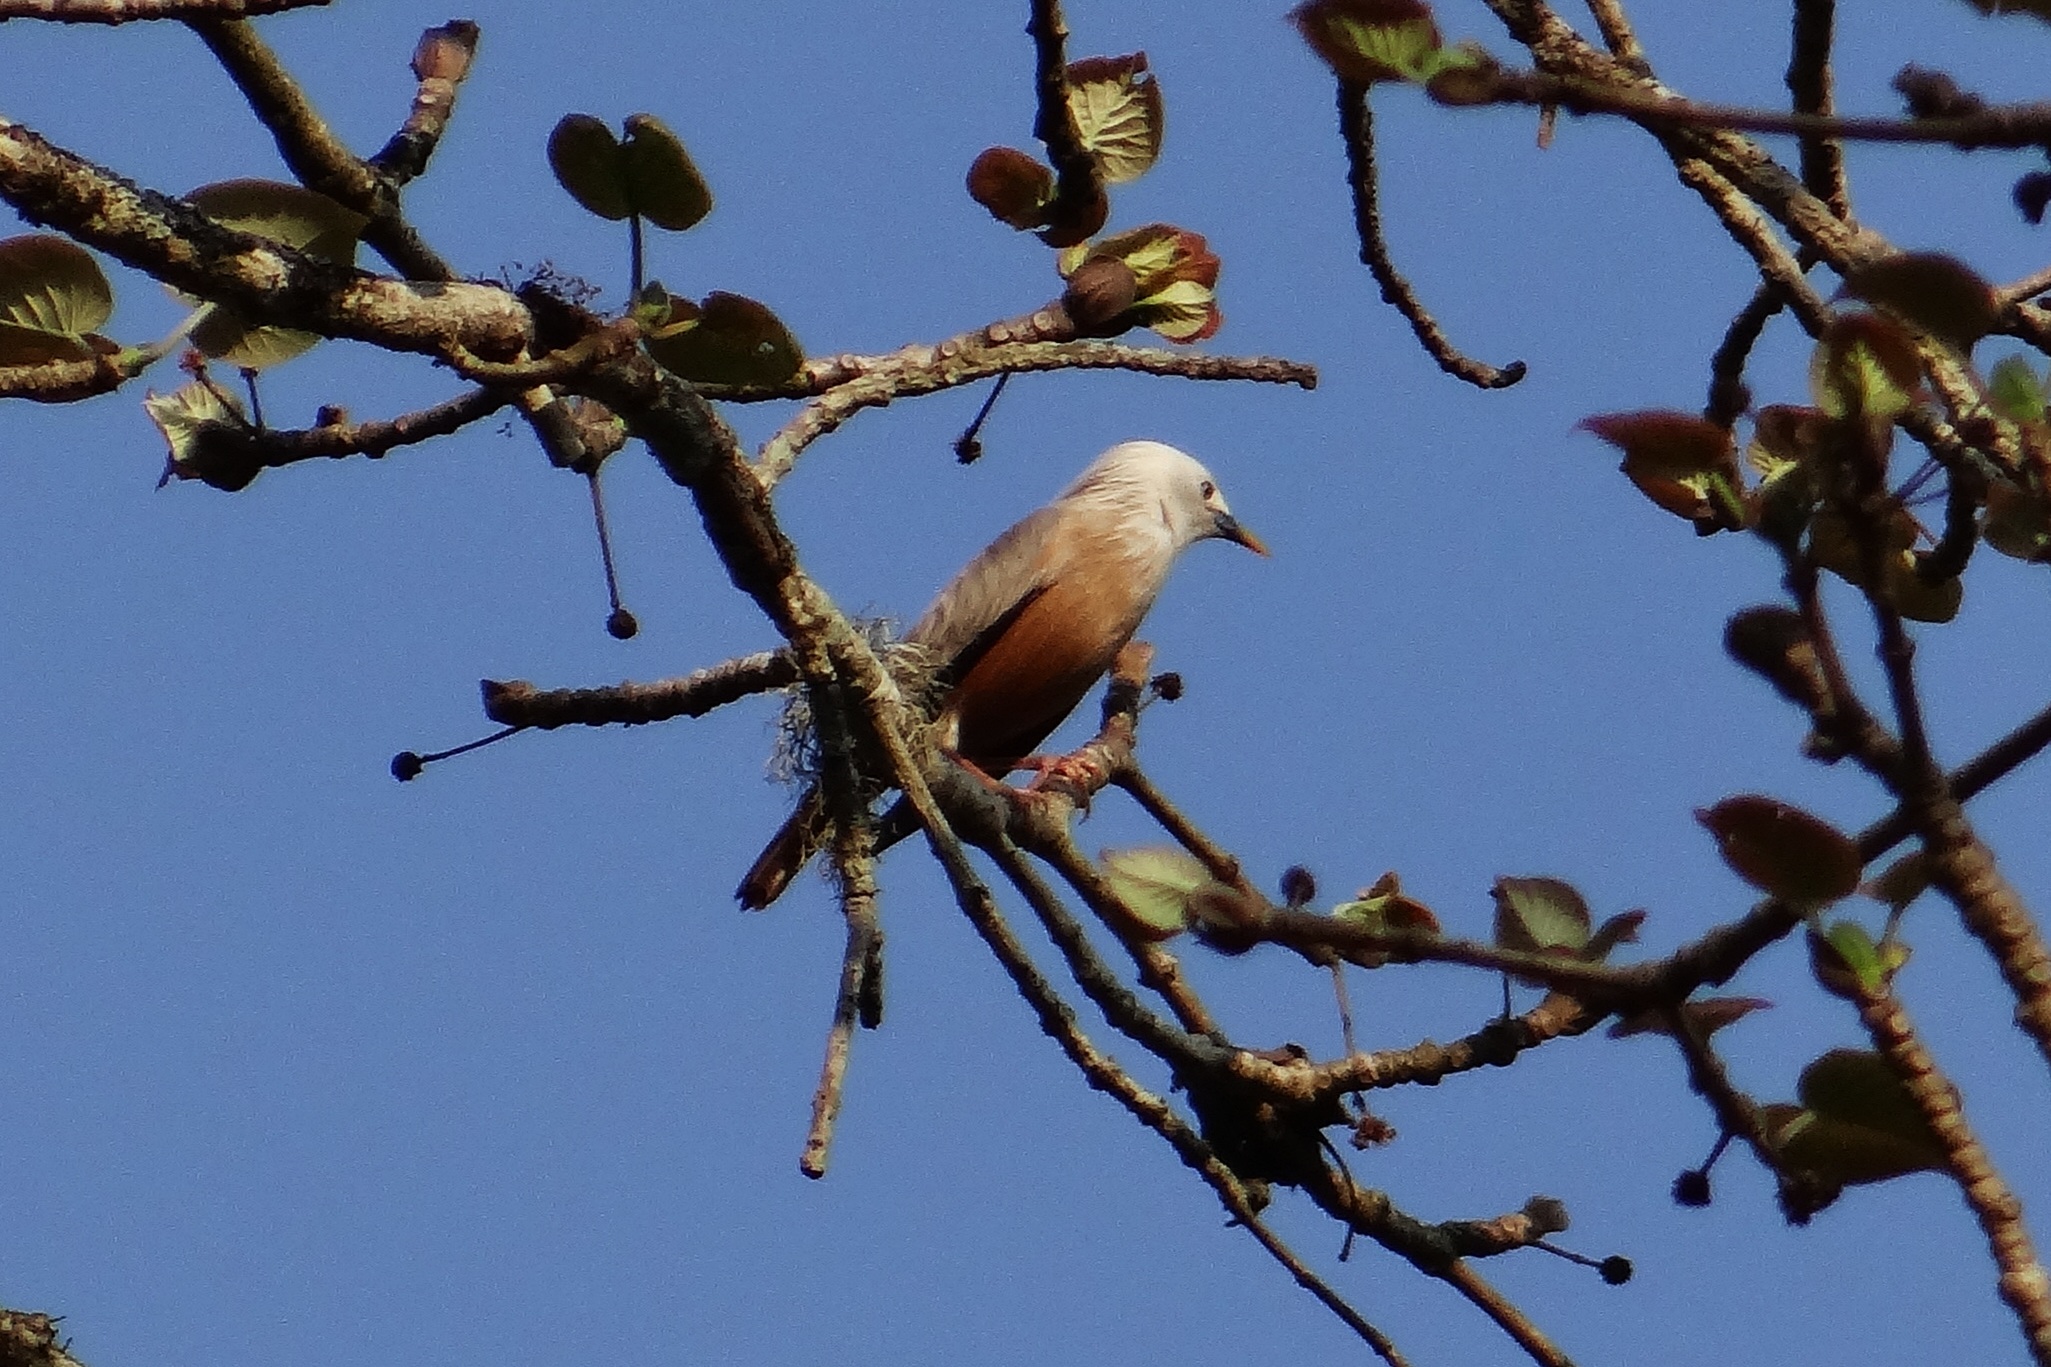
tree, branch, bird, flower, wildlife, avian, fauna, twig, aves, vertebrate, india, finch, starling, karnataka, dandeli, western ghats, perching bird, sturnia blythii, malabar white headed starling, white headed myna